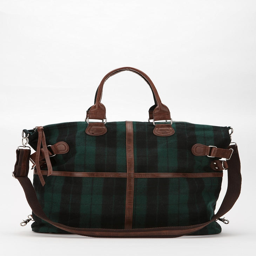
beauty - i actually have a messenger bag that looks like this * --